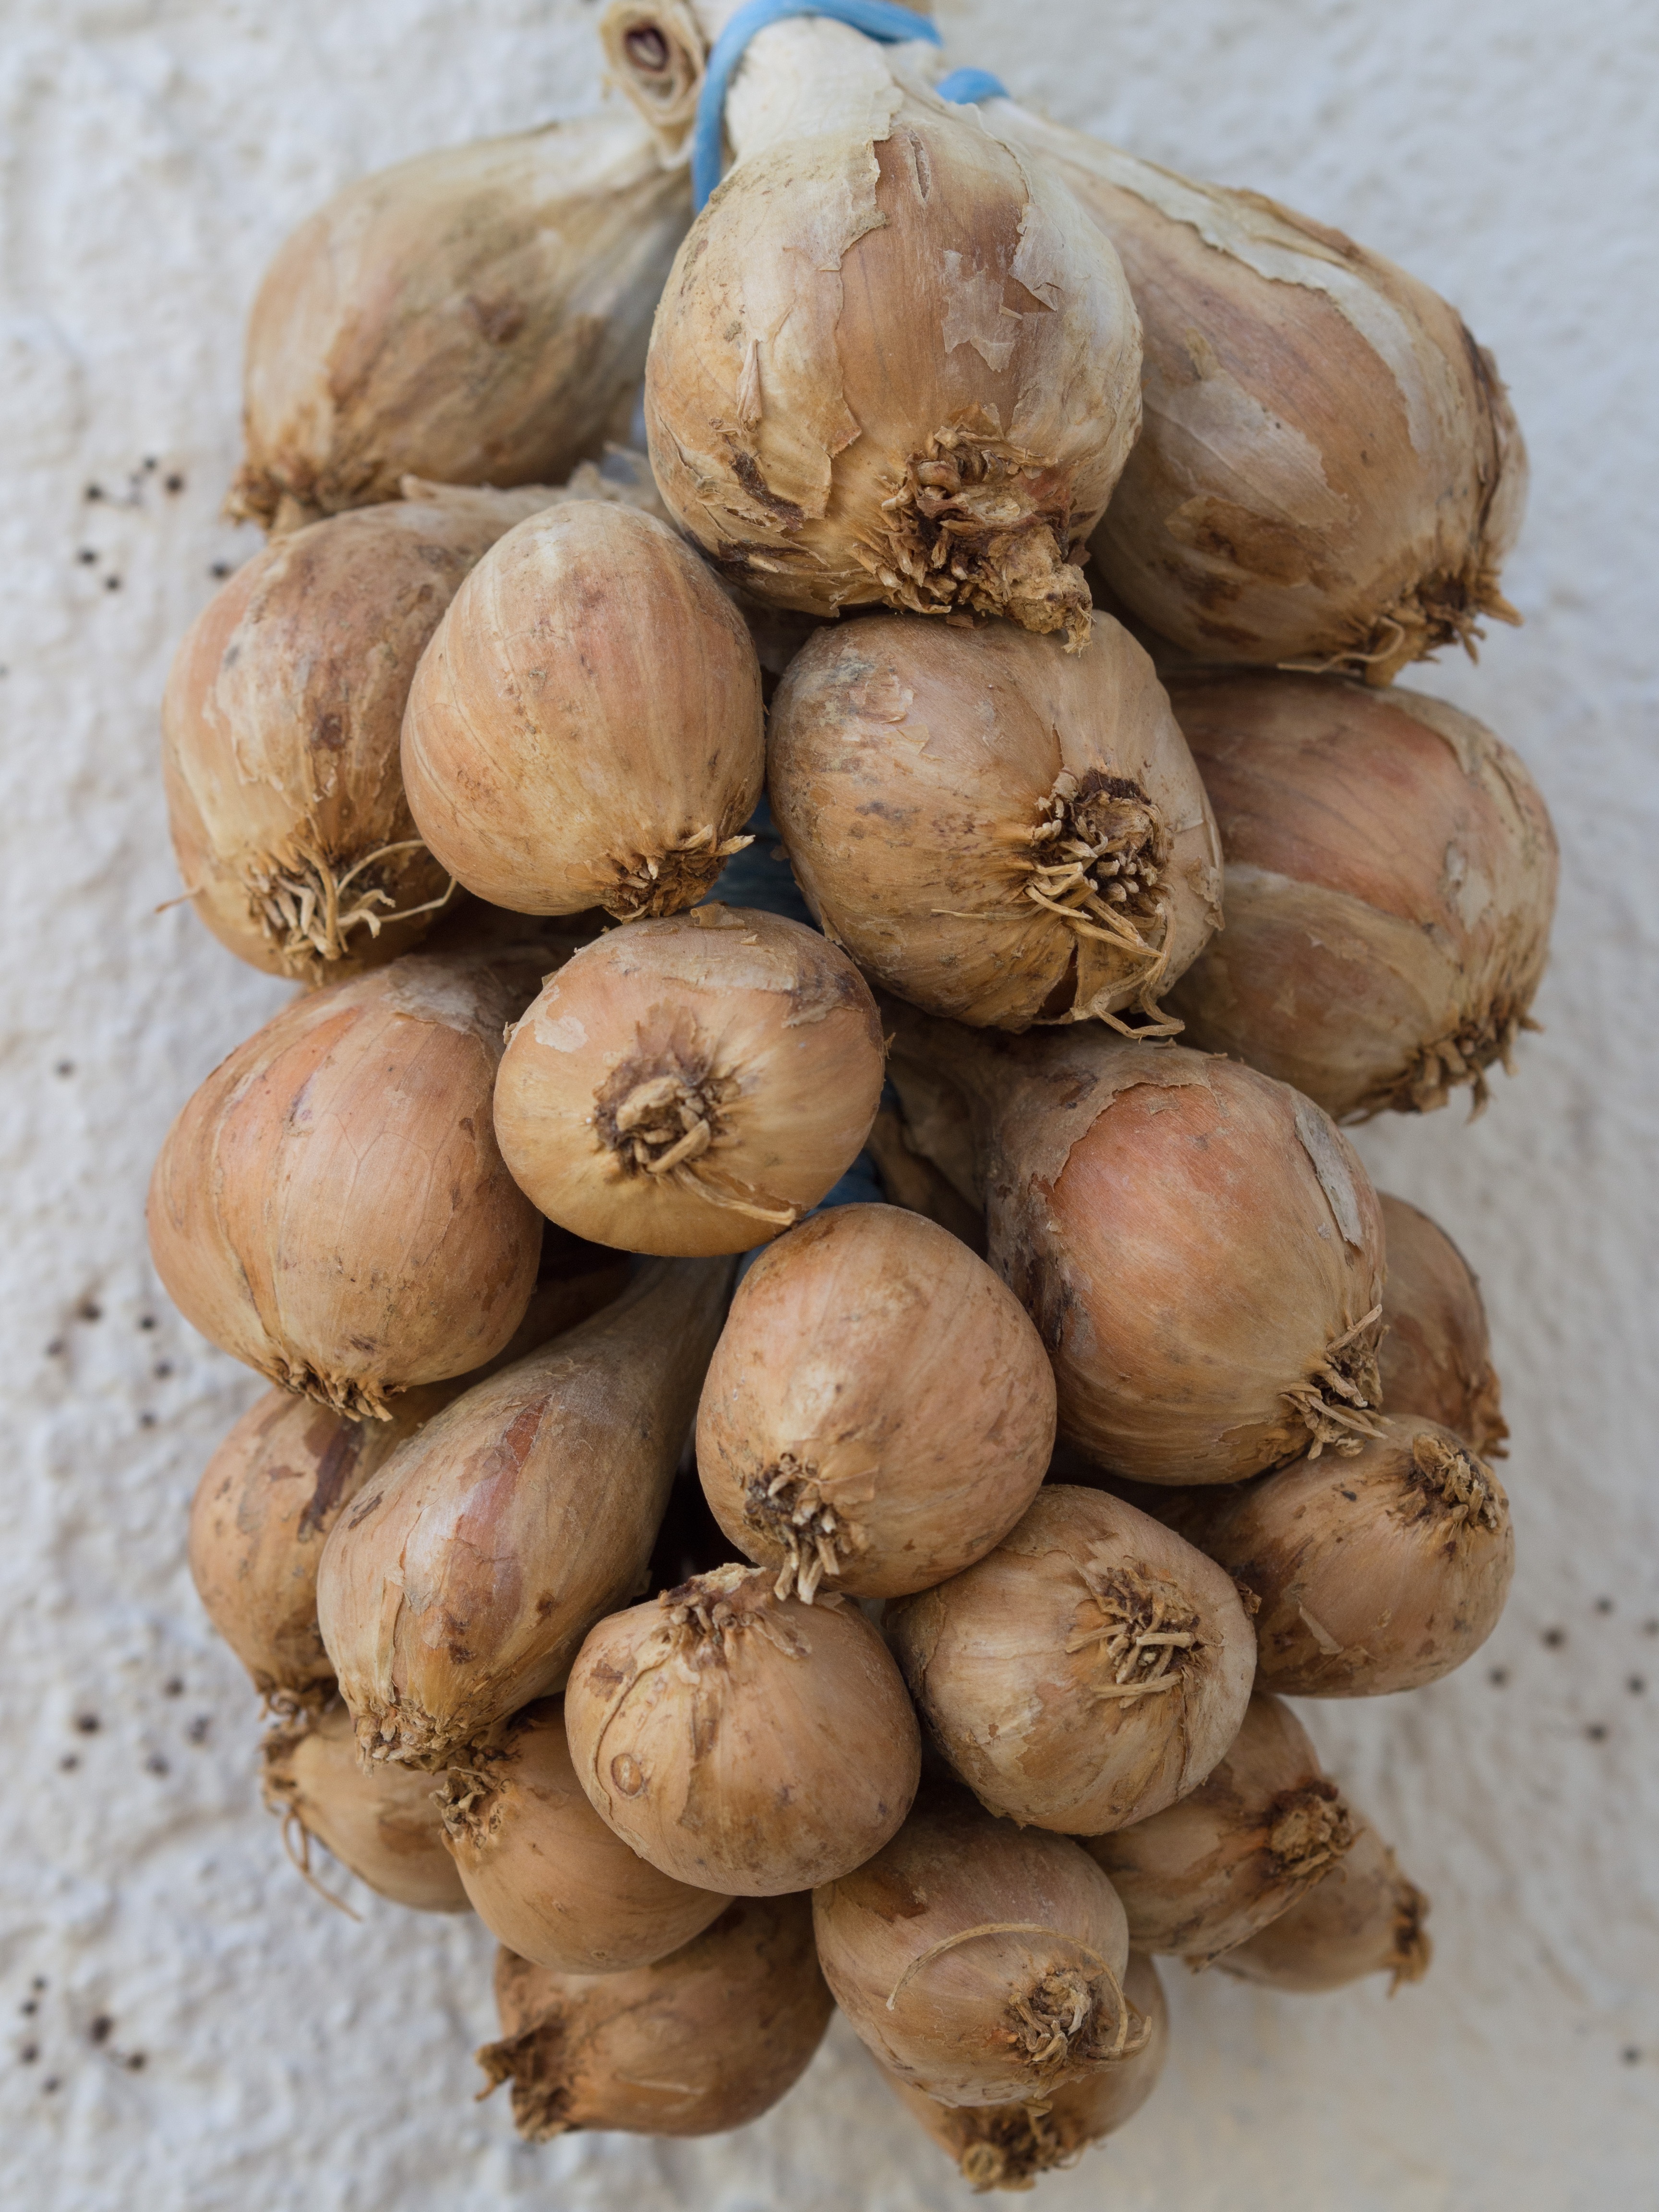
plant, food, mediterranean, spice, produce, vegetable, onion, cook, vegetables, flowering plant, tuber, shallot, allium cepa, plait, land plant, onion genus